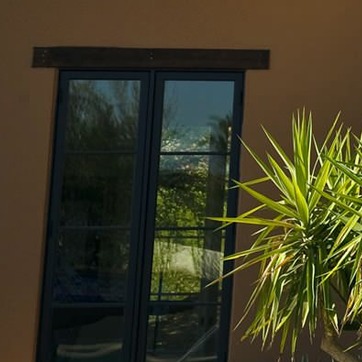
Material: glass